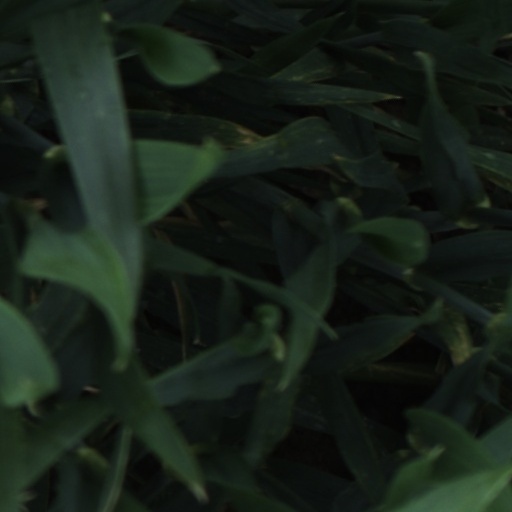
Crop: wheat